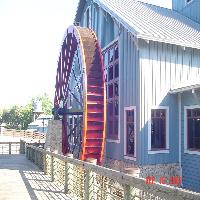
Weather: sun or clear